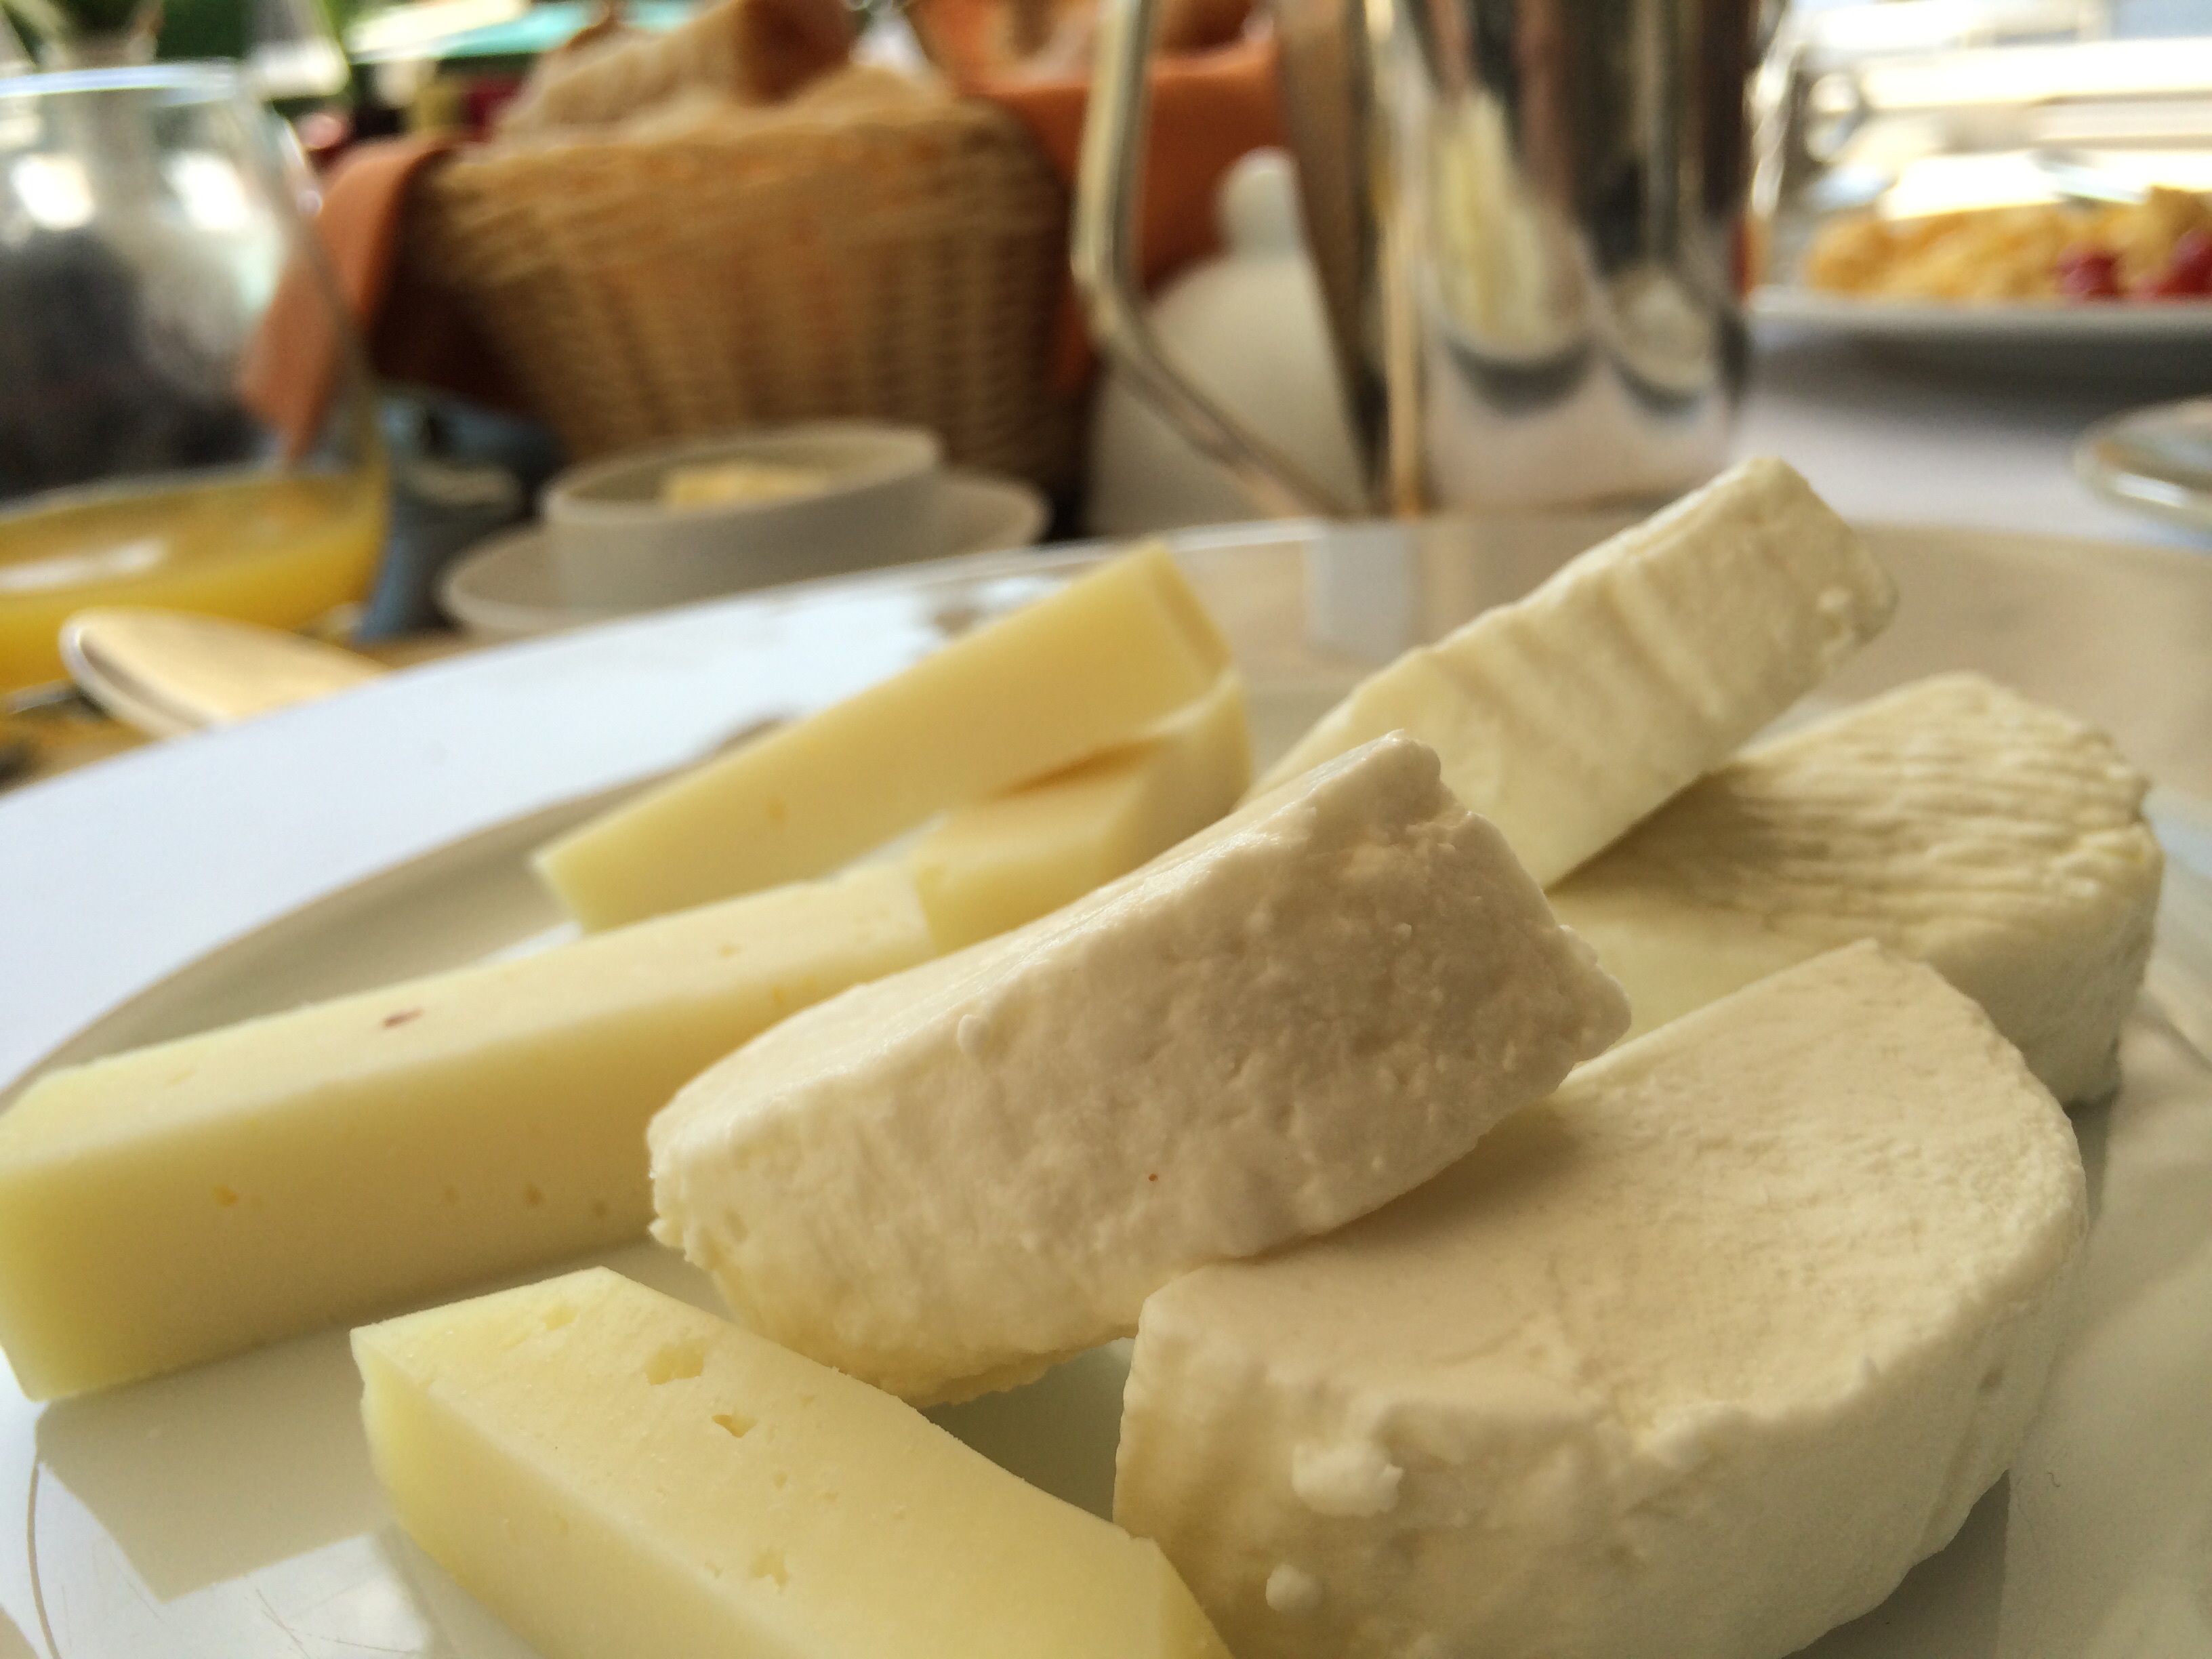
dish, meal, food, produce, vegetable, fresh, italy, breakfast, baking, milk, snack, dairy product, cheese, tomato, starter, dairy, mozzarella, appetizer, pasteurized milk